Raúl Cascini

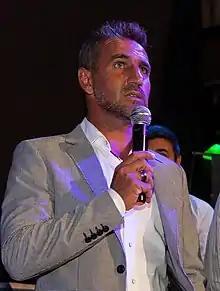
Cascini in 2015

Raúl Alfredo Cascini (born 7 April 1971) is a former Argentine football midfielder. His first club was Platense and has also played for Estudiantes de La Plata, Independiente and Boca Juniors. After retiring, Cascini worked as a pundit for Fox Sports in Argentina.